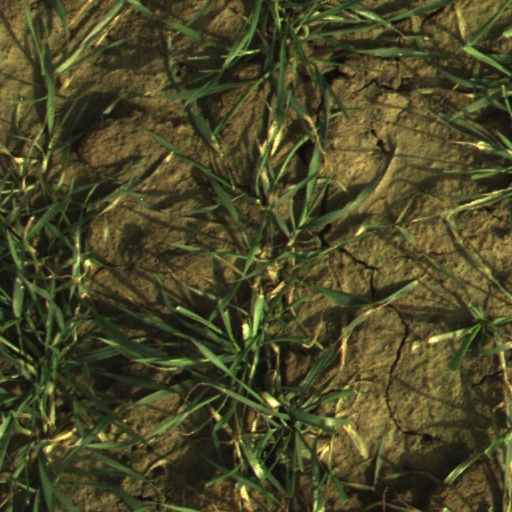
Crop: wheat